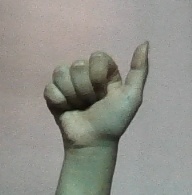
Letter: dhad